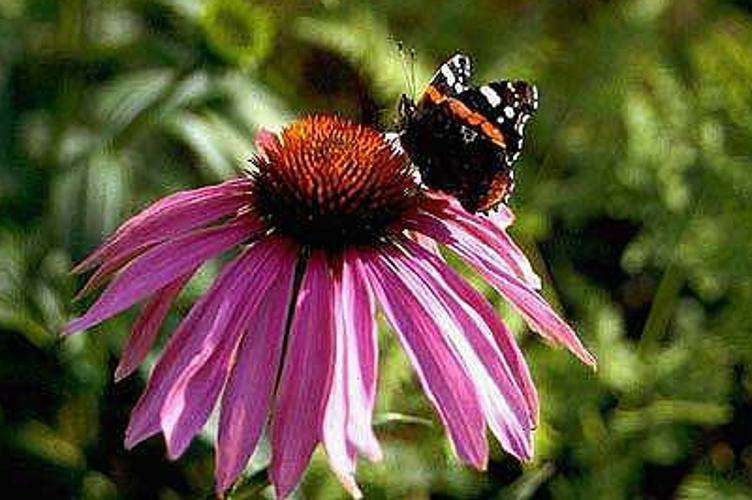
Flower: purple coneflower